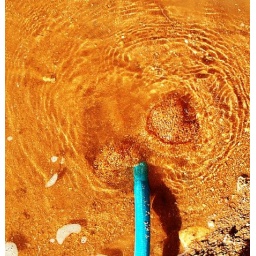
cooling down the pine trees on the ranch here in 106 degree ~joshua Tree